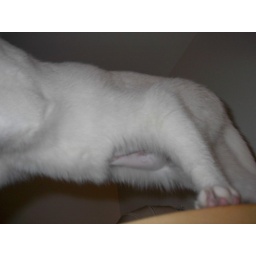
Smudge got spayed yesterday. She's currently *gingerly* going to high places, like the top of the screen around the water heater.